Virtual reality game

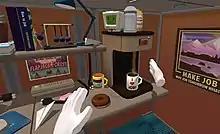
Gameplay of "Job Simulator", a popular VR game, with the player's virtual hands manipulating the environment

Nearly all VR games, as generally defined, require the use of a VR headset that provides stereoscopic displays that simulate three dimensional reality and create immersion for the player. Most headsets include some means of positional tracking to provide head-tracking (that is, to tell which direction a player's head is looking), either through sensors built into the unit or from external sensors or cameras that are placed at the corners of the play area. Some headsets further provide eye tracking. To provide immersive audio, either surround sound speaker systems are used, or headsets may be outfitted with speakers or headphones for the player that provide 3D audio effects.